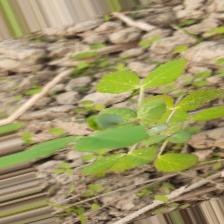
Label: Powdery Mildew